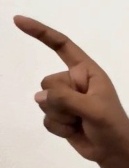
ASL sign: Z